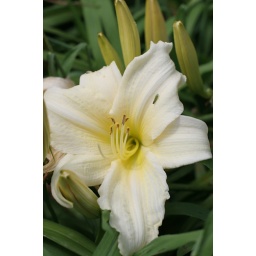
Pictures from the flowers beds over at the Farm.